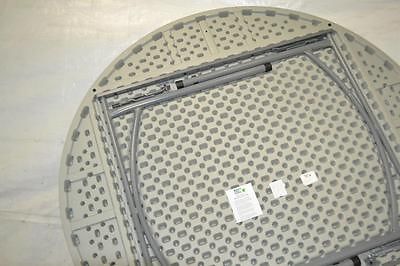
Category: table